Burleigh Falls

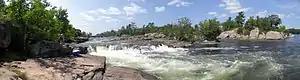
Panorama photo of Burleigh Falls with exposed rock during a time of low flow.

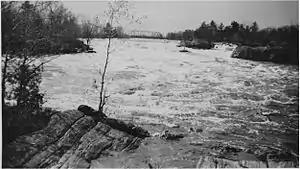
Photo of Burleigh Falls taken early to mid 1920s at a time of high water flow.

Burleigh Falls is both a geological feature and a small community in Peterborough County, Ontario, Canada. The falls form the boundary between the municipality of North Kawartha to the north and the municipality of Selwyn to the south.